River Brent

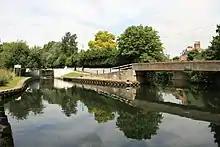
Grand Union Canal joining the River Brent at the end of Green Lane. The lock-gates stand on the site of the former Billetts Hart Bridge

The earliest surviving reference to the then village of Hanwell is in 959, when it is recorded as "Hanewelle" in pledge, when Alfwyn (a Saxon) pawned his land for money to go on a pilgrimage. It was only a small hamlet on the river banks in the 10th century.